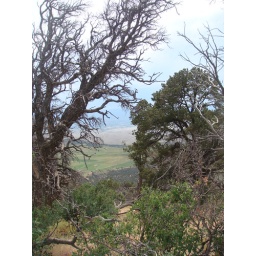
A glimpse of the verdant valley on the other side of the canyon, made green by water diverted from the Gunnison River.